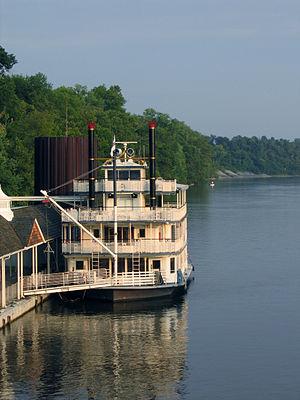
Les origines de la guerre de Sécession sont un ensemble complexe d'éléments historiques, sociaux et économiques qui ont conduit à un conflit de quatre ans — entre 1861 et 1865 — entre le Nord et le Sud des États-Unis.
La période de la fin du XVIIIᵉ siècle au milieu du XIXᵉ siècle est fondamentale pour comprendre le pays : la guerre d'indépendance des États-Unis, l'industrialisation et la guerre de Sécession ont marqué et préparé l'ascension de la puissance américaine.